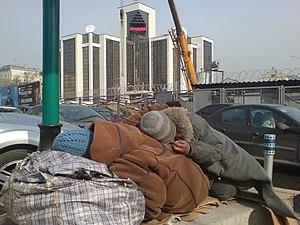
La paupérisation est l'appauvrissement continu d'un individu ou d'un groupe d'individus, et parfois d'un type de population, par exemple, une classe sociale comparativement à la société dans son ensemble. Il peut être employé pour qualifier une politique économique ou un modèle de société, ayant pour conséquence de renforcer la précarité des conditions de vie des personnes les plus défavorisées.